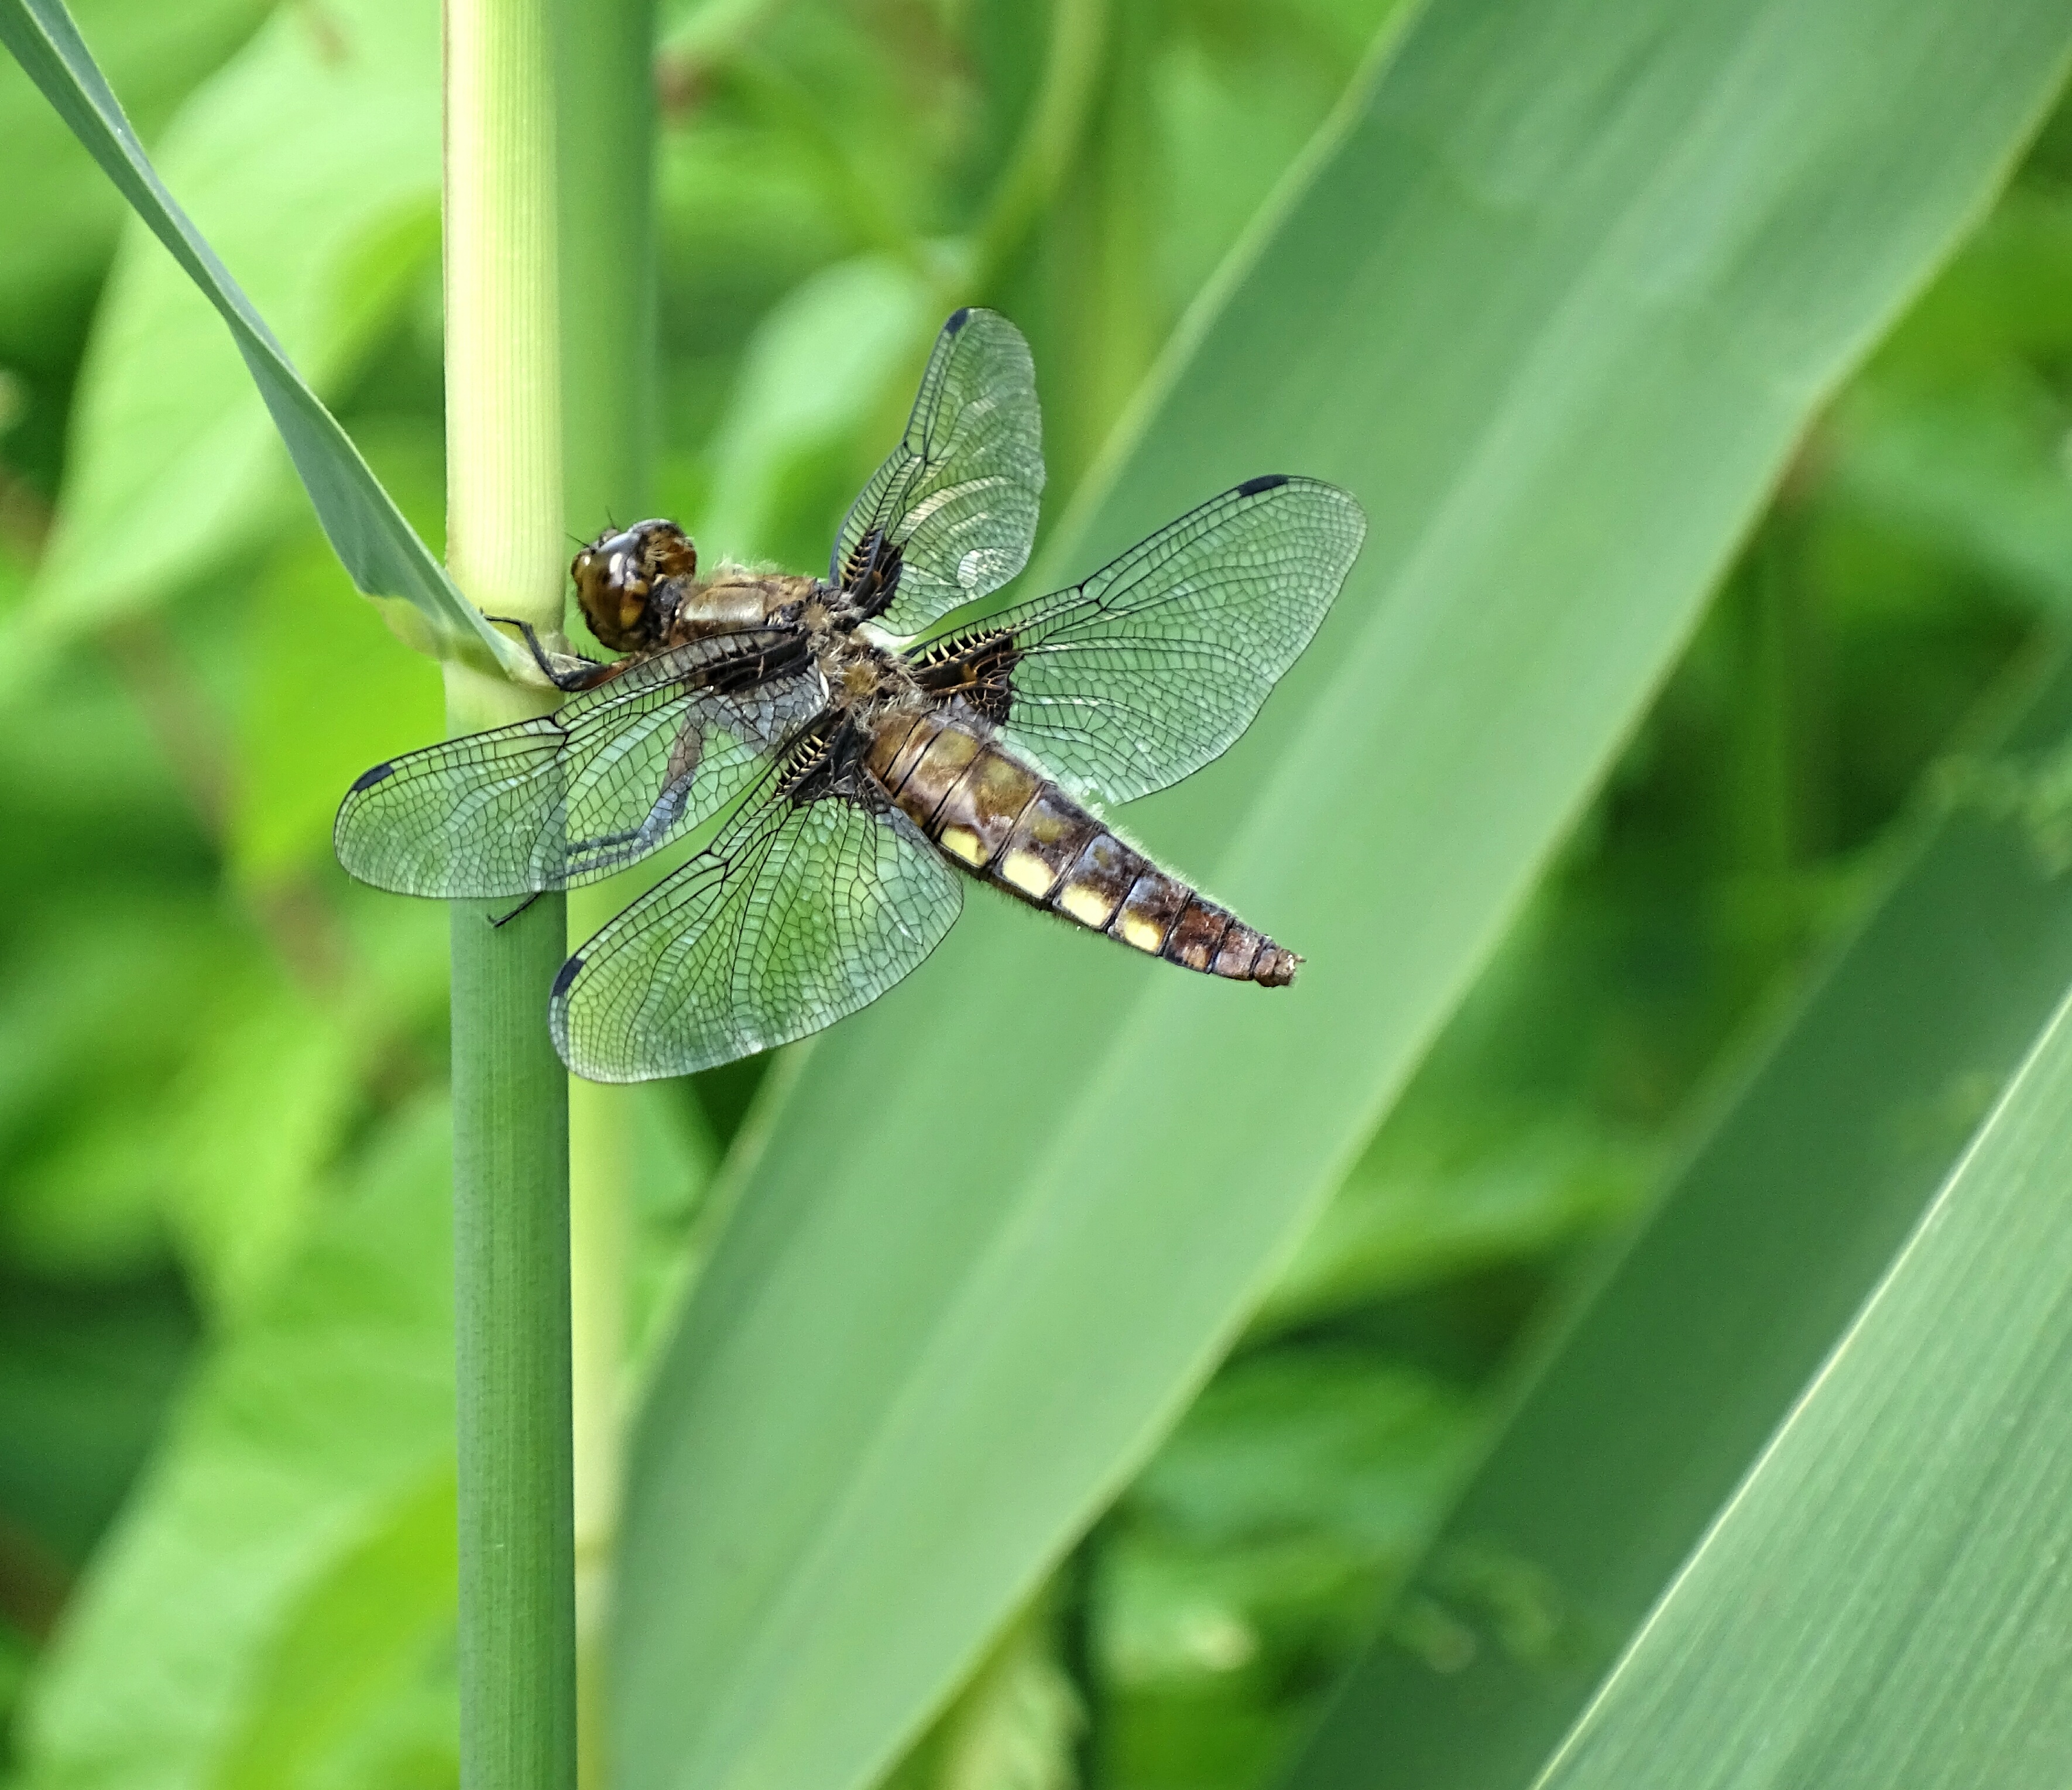
nature, flower, green, insect, close, fauna, invertebrate, close up, dragonfly, damselfly, animal world, macro photography, arthropod, plant stem, dragonflies and damseflies, lycaenid